Who? (song)

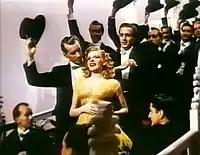
Judy Garland as Marilyn Miller singing "Who?" from "Sunny" in "Till the Clouds Roll By" (1946)

"Who?" (1925) is a popular song (sometimes written as "Who (Stole My Heart Away)?") written for the Broadway musical "Sunny" by Jerome Kern, Otto Harbach and Oscar Hammerstein II. The song was also featured in the film version of "Sunny" (1930) starring Marilyn Miller.